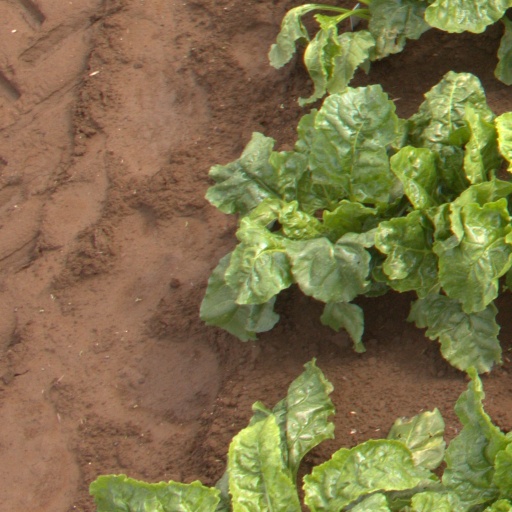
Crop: sugar beet